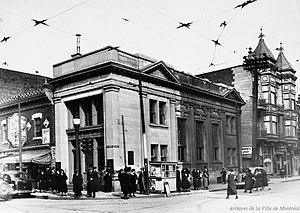
Photographie d'une succursale de la Banque Royale du Canada (1100, rue Sainte-Catherine Est, à l'angle de la rue Amherst). On y aperçoit un kiosque à journaux, les restaurants Electra Ice Crem Parlor (rue Sainte-Catherine) et Manny's Lunch (rue Amherst).
Le Village gai, officiellement Le Village, est le quartier gai de Montréal. Il se trouve dans le secteur Centre-Sud de l'arrondissement de Ville-Marie.